Fleetwood Metal Body

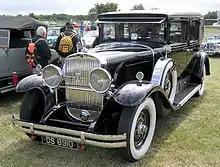
1929 Cadillac V-8 series 341-B Imperial sedan or limousine, body by Fleetwood

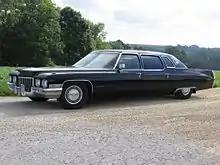
1971 Cadillac Fleetwood Series 75

Fleetwood was purchased by Fisher Body in 1925, and became an OEM provider of bodies for Detroit Assembly on Clark Street, and integrated into General Motors in 1931. The factory was located at the southwest corner of Fort Street and West End Street in the Detroit neighborhood of Delray, approximately 2 miles east of the Ford River Rouge Complex. The Fisher Freeway was named for the original factory location, which later became known as Fisher Plant #18. The location was closed in 1987 when manufacturing was transferred to the Detroit/Hamtramck Assembly factory, and the site was redeveloped as the Container Port Group Detroit facility.